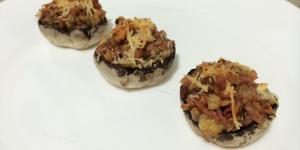
champinones rellenos de jamon y queso